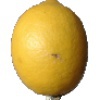
Label: Lemon 1